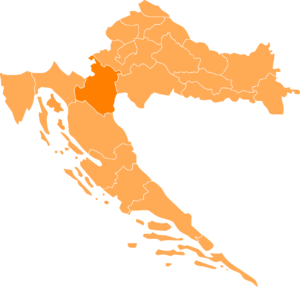
La région de Kordun, est une région centrale de la Croatie au pied de la chaîne de montagne du Petrova Gora.